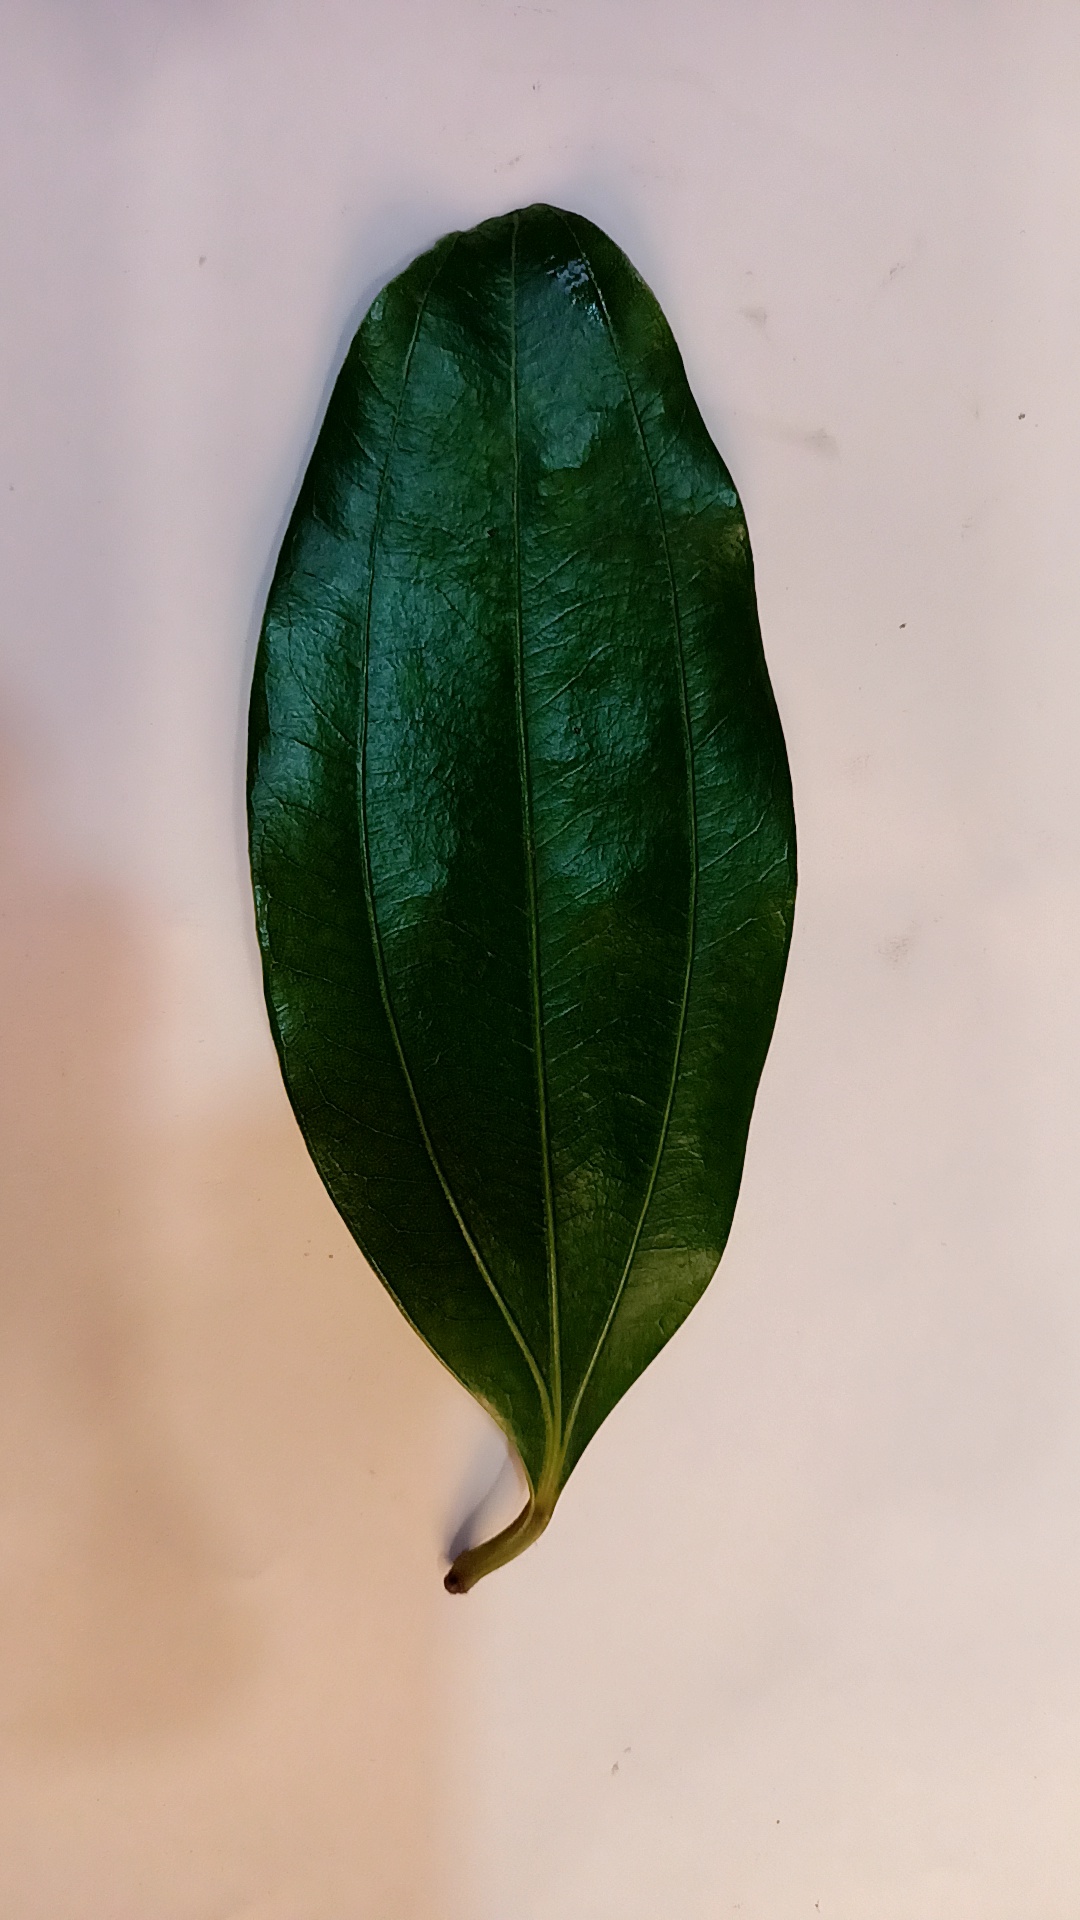
Label: Healthy